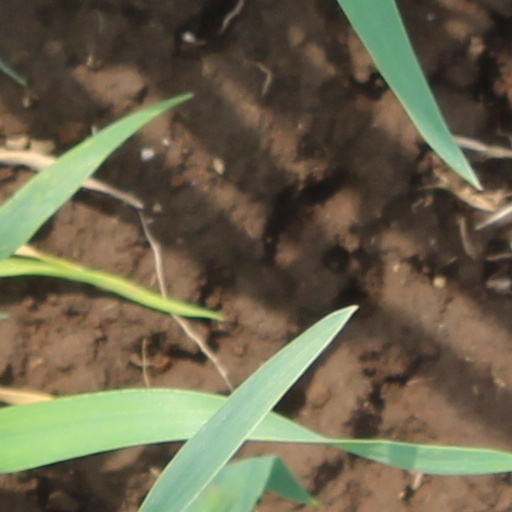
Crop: wheat